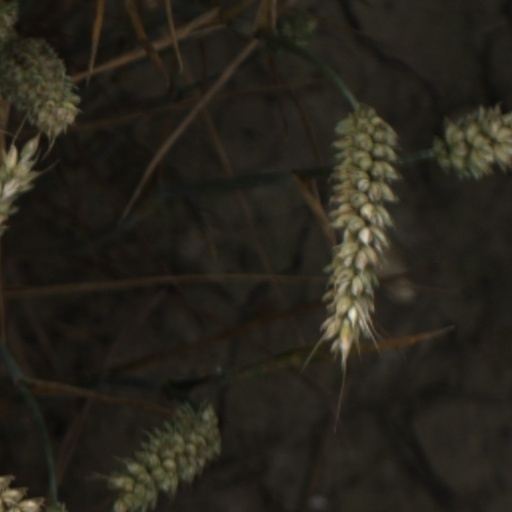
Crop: wheat